We Should All Be Feminists

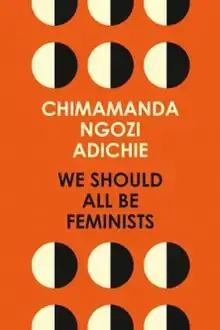

We Should All Be Feminists is a book-length essay by the Nigerian author Chimamanda Ngozi Adichie. First published in 2014 by Fourth Estate, it offers a definition of feminism for the 21st century.